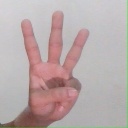
अक्षर: व